Osteichthyes

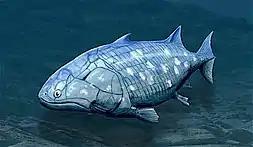
"Guiyu oneiros", the earliest known bony fish, lived during the Late Silurian, 425 million years ago. It has a combination of both ray-finned and lobe-finned features.

Bony fish are characterized by a relatively stable pattern of cranial bones, rooted, medial insertion of mandibular muscle in the lower jaw. The head and pectoral girdles are covered with large dermal bones. The eyeball is supported by a sclerotic ring of four small bones, but this characteristic has been lost or modified in many modern species. The labyrinth in the inner ear contains large otoliths. The braincase, or neurocranium, is frequently divided into anterior and posterior sections divided by a fissure.